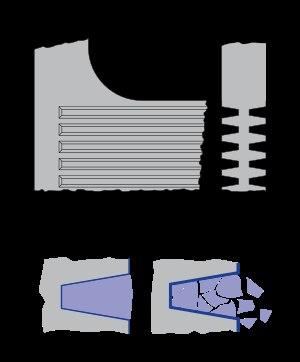
Henri Owen Tudor, né le 30 septembre 1859 à Ferschweiler, mort le 31 mai 1928 à Rosport, est un ingénieur, inventeur et industriel.